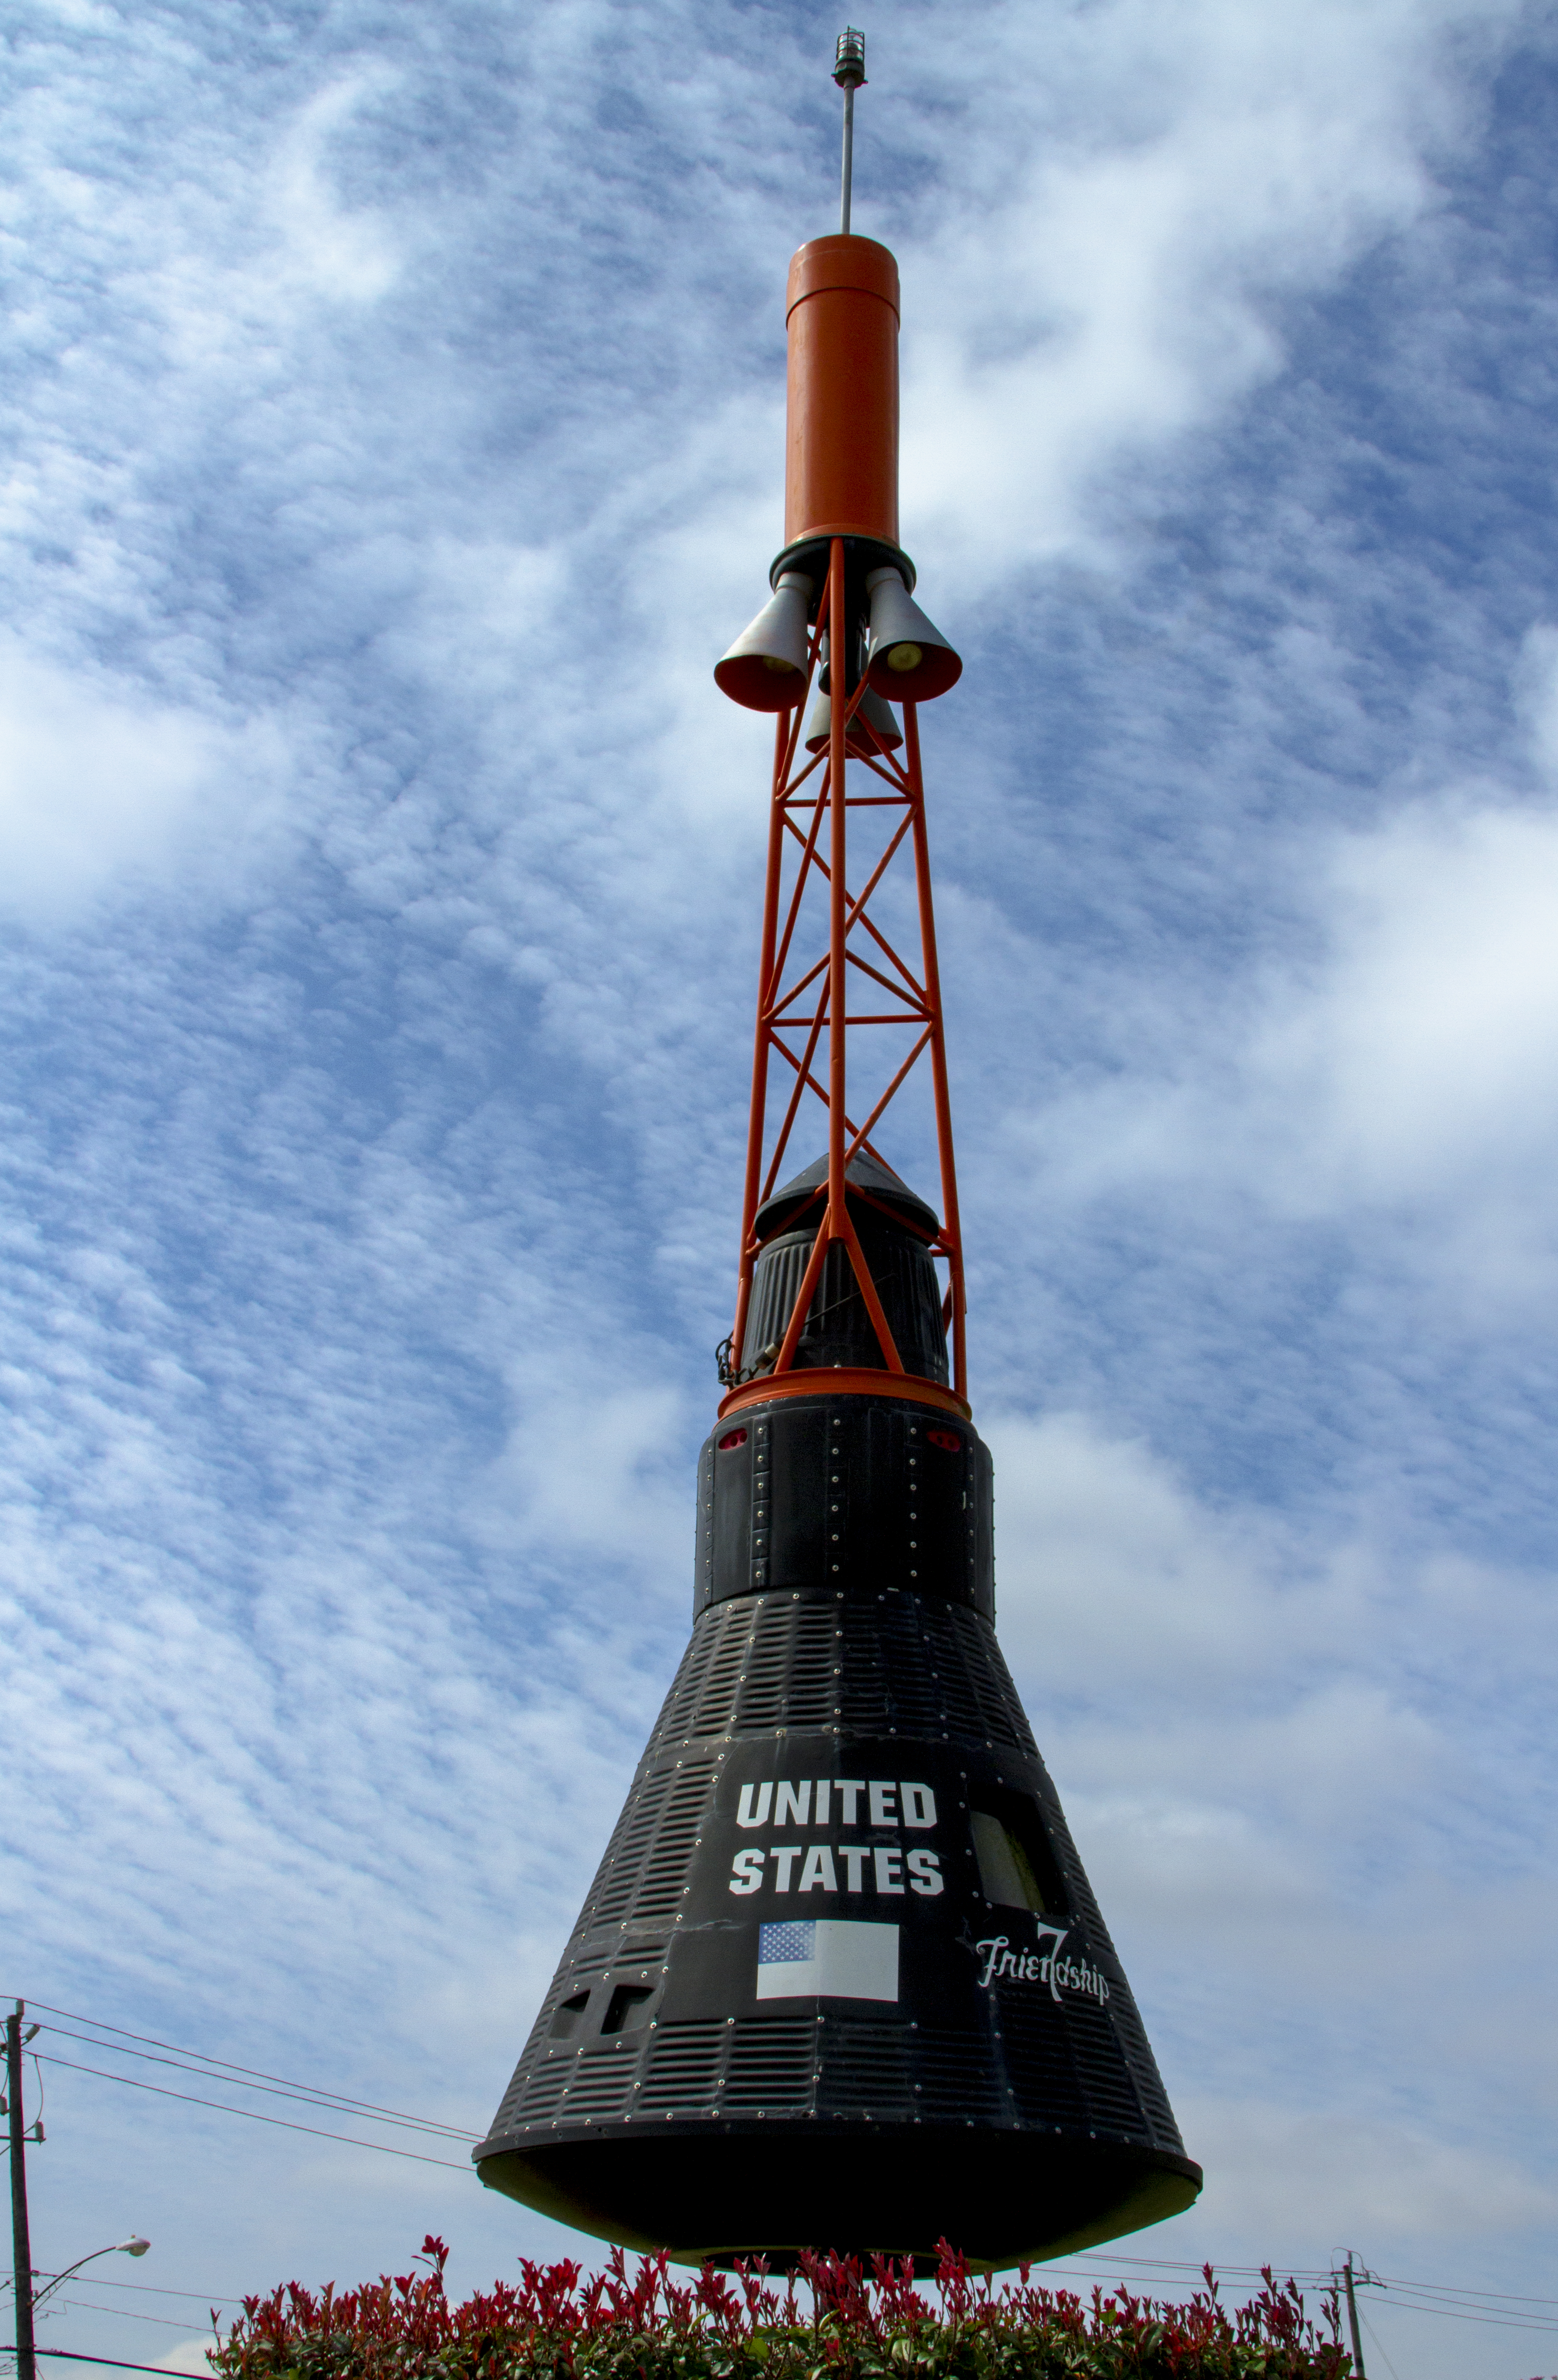
clouds, cloud, sky, plant, transmitter station, tower, beacon, pole, spire, monument, cumulus, cone, national historic landmark, art, telecommunications engineering, rocket, finial, steeple, building, tourist attraction, cellular network, observation tower